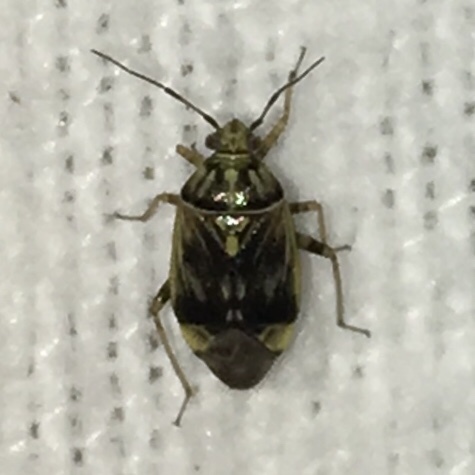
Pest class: lygus_bug